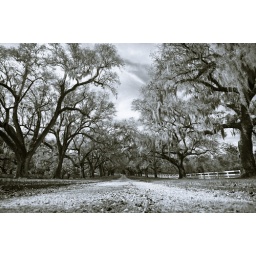
A ground-level view of the road that leads to the main house at Medway Plantation in Goose Creek, SC.